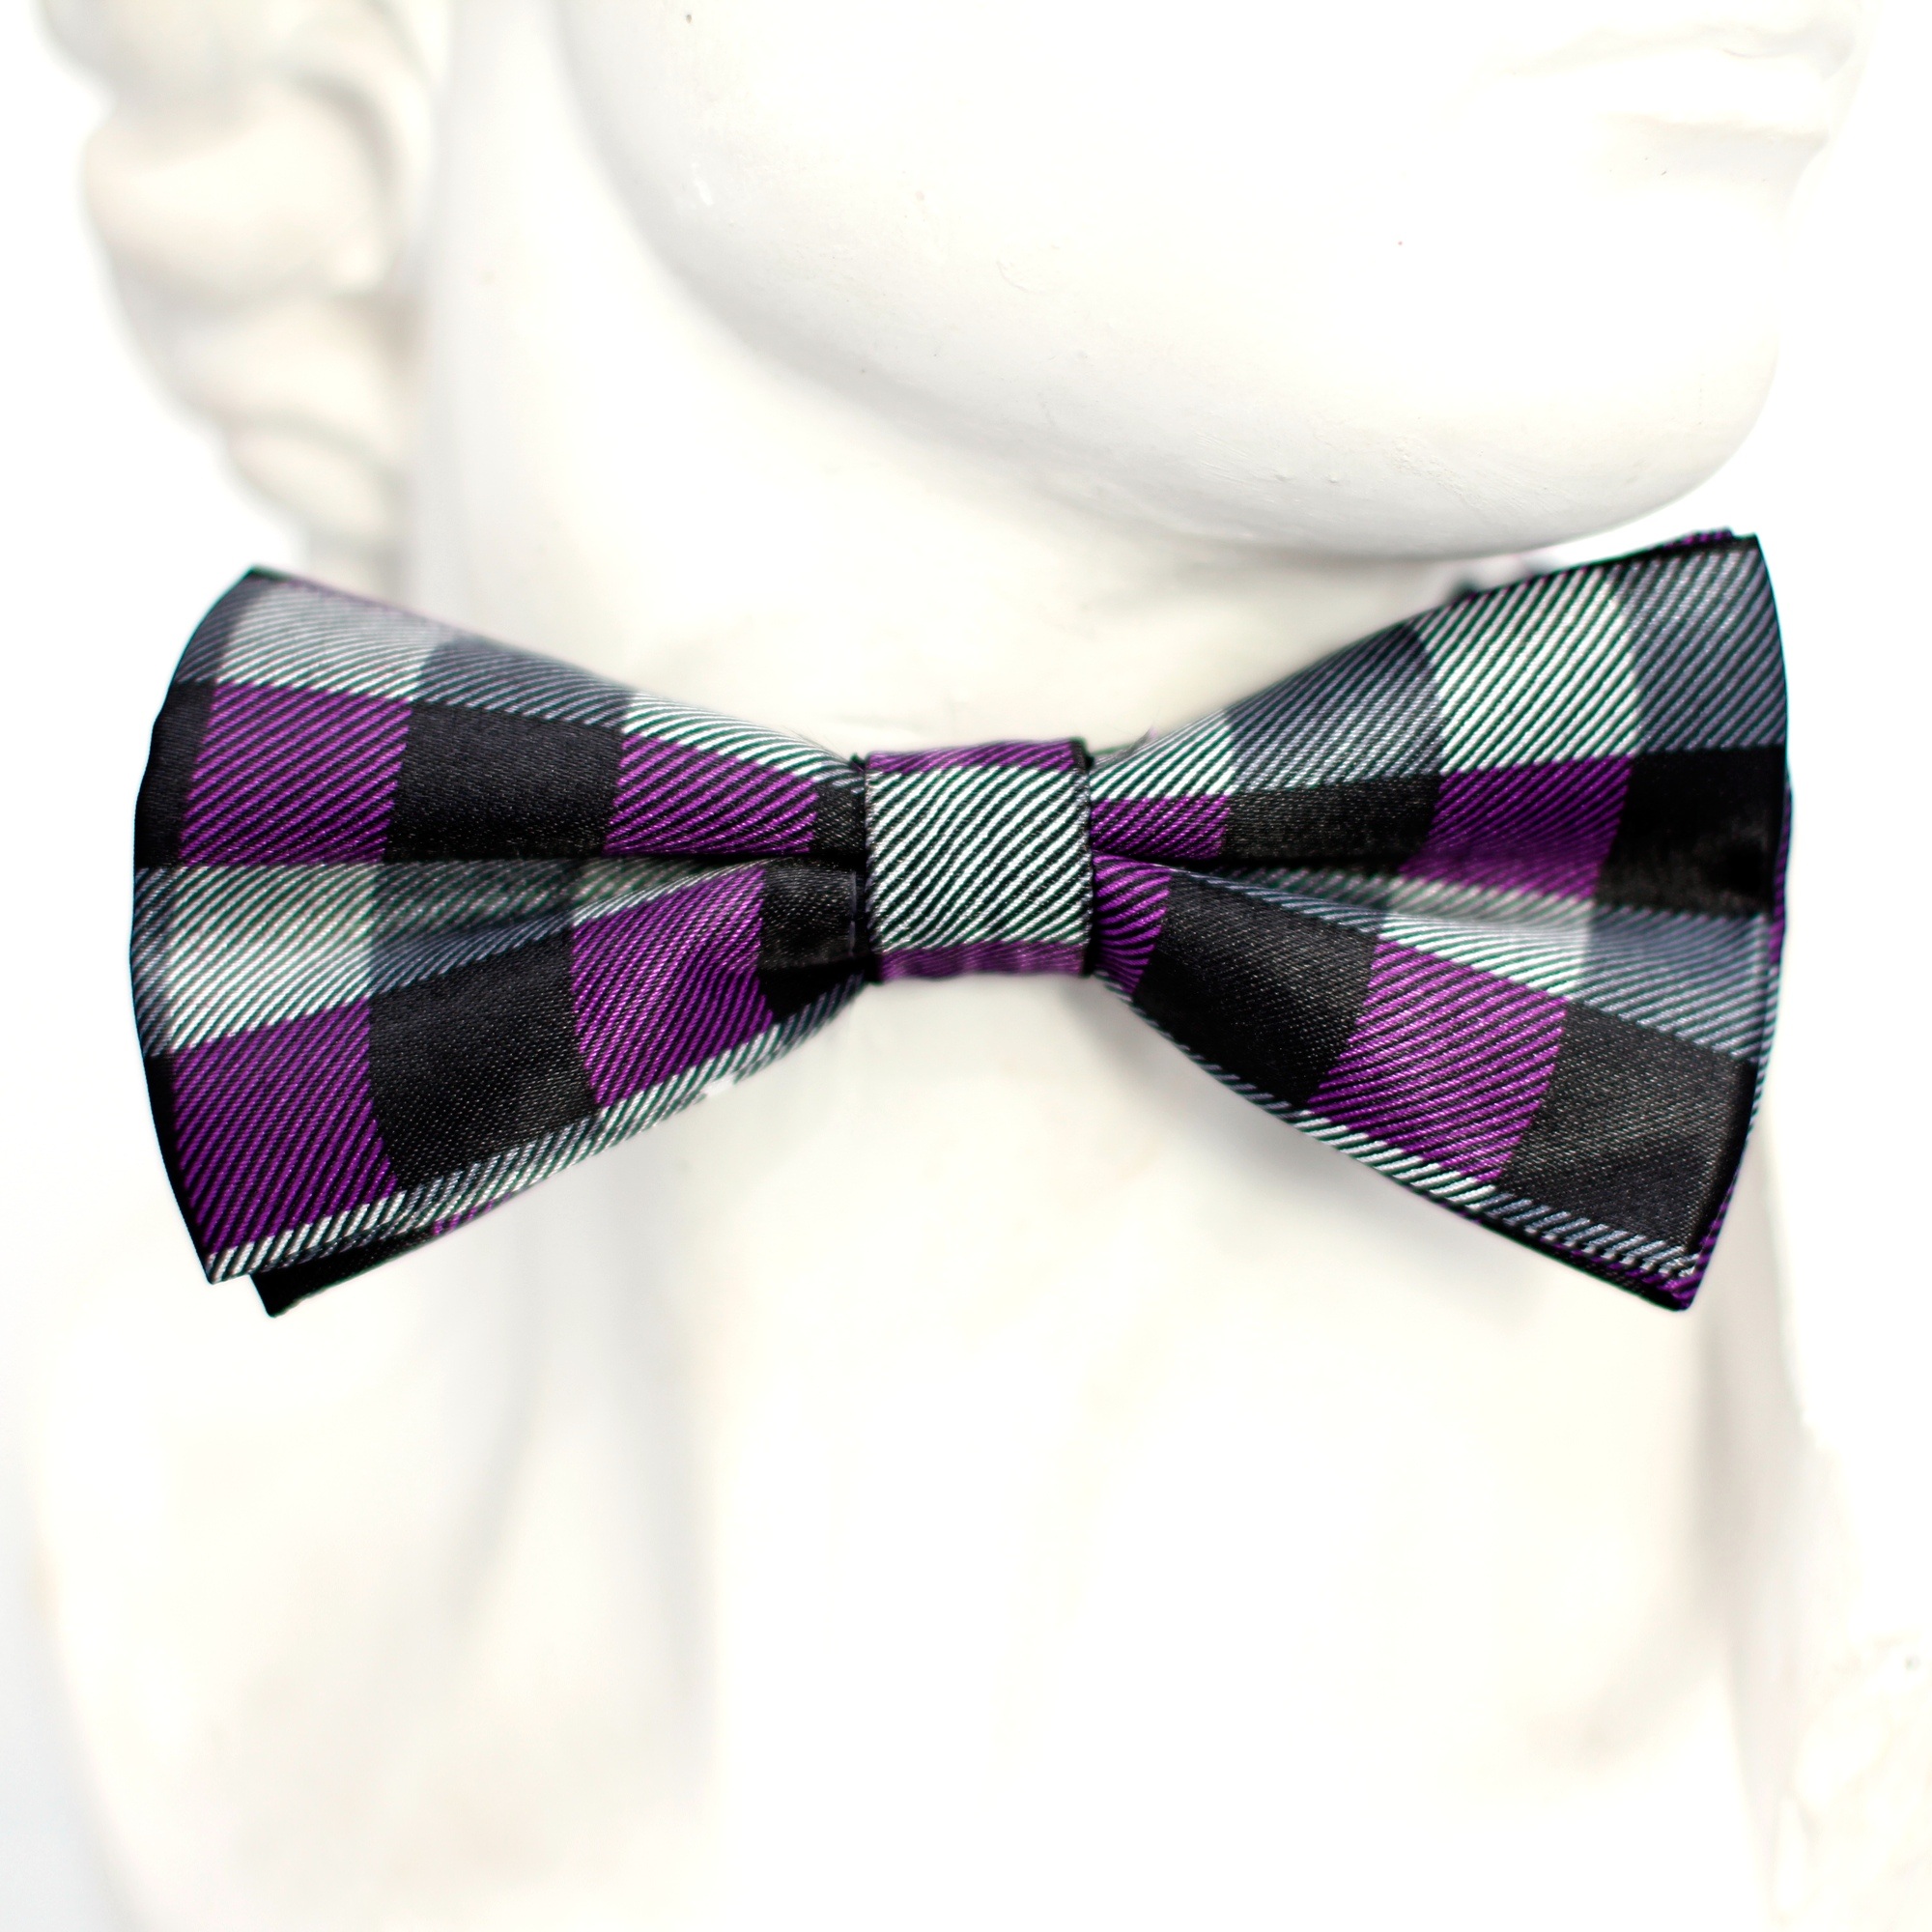
man, suit, antique, purple, fly, profile, pattern, tie, fashion, black, bow tie, textile, design, dolls, loop, display dummy, checkered, fashionable, tartan, necktie, fashion accessory